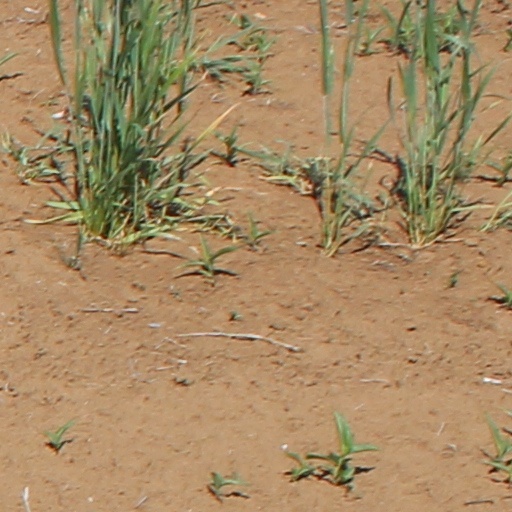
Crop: wheat